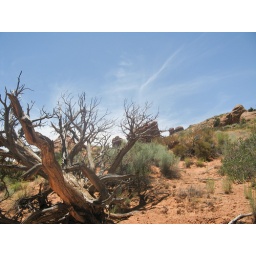
A crystal clear sky and saturated colors in our way to the delicate arch